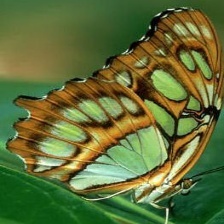
Species: MALACHITE